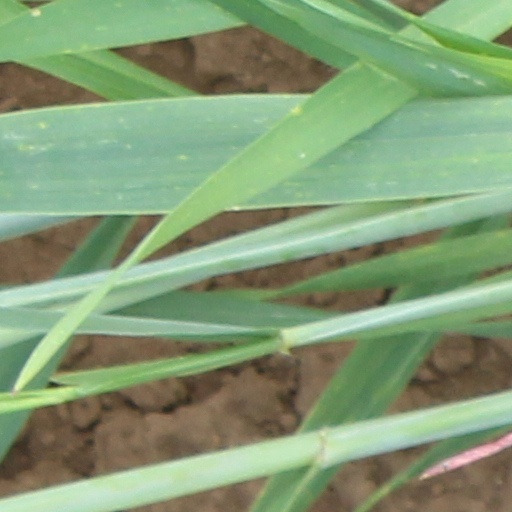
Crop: wheat